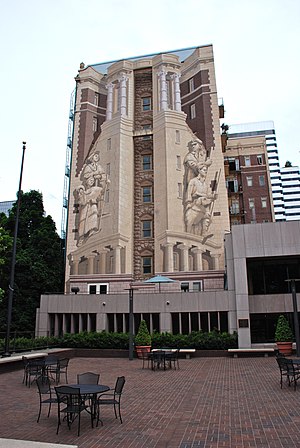
Trompe-l’œil / Trompe l’oeil i andre kunstformer
Ét af fire Haas vægmalerier malet i 1989 på Sovereign Hotel, i Portland, Oregon.
Trompe l'œil er en genre inden for kunsten, der siden antikken har været en udbredt fremstillingsmåde, som forsøger at gøre det umuligt for øjet at skelne mellem et malet og et virkeligt objekt.